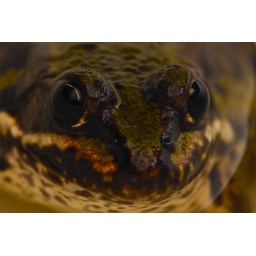
The frog in the green house 1